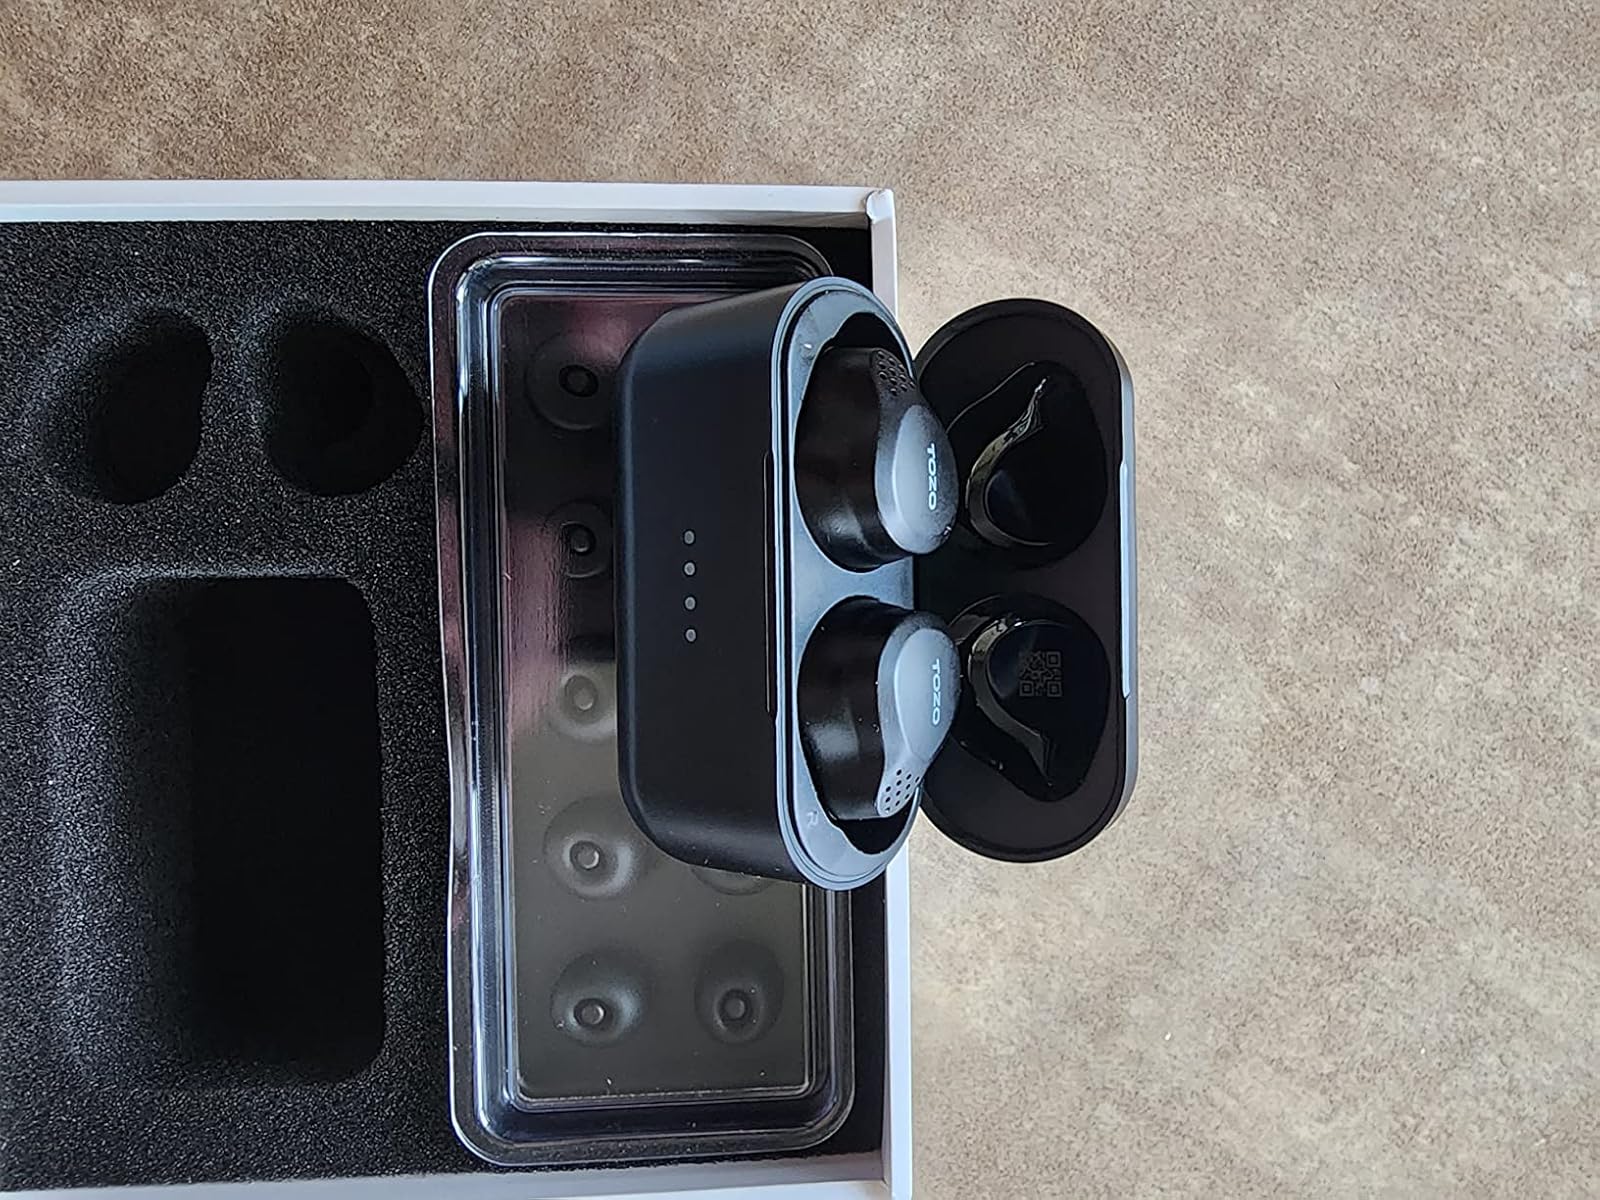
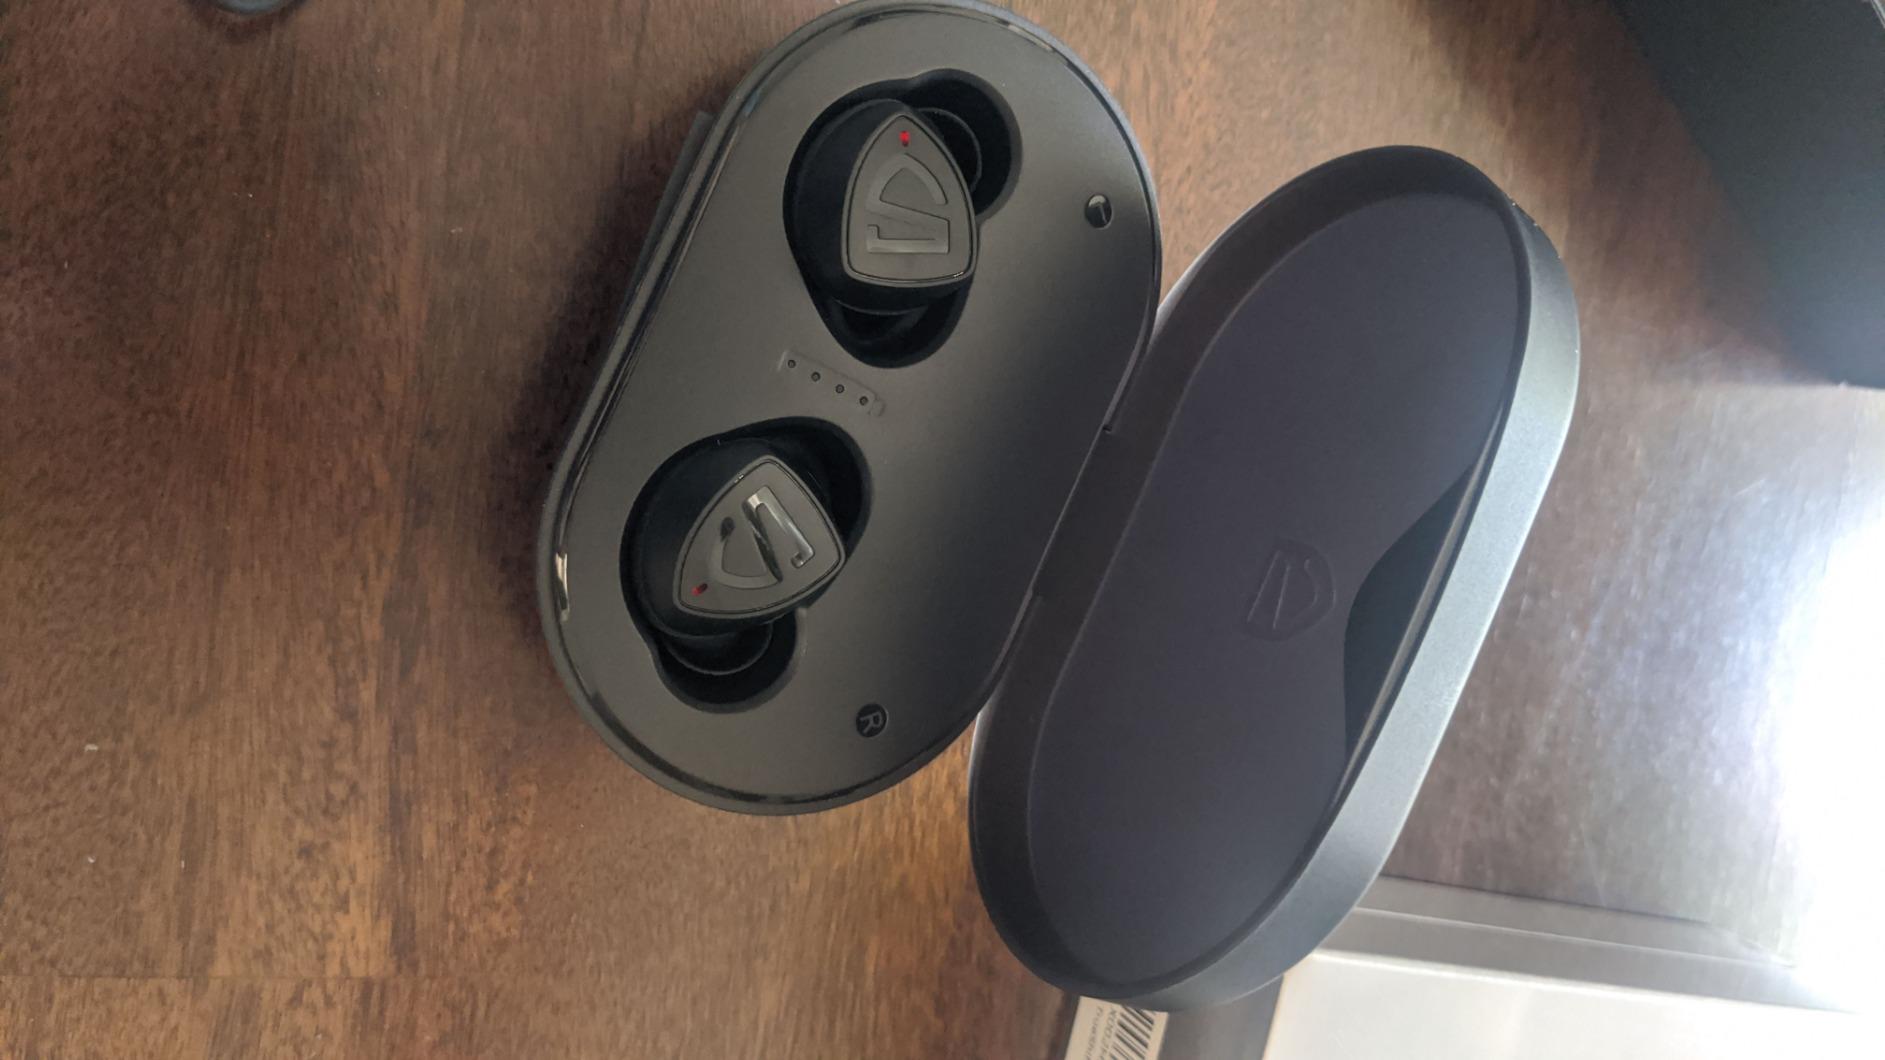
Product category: earbuds
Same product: no